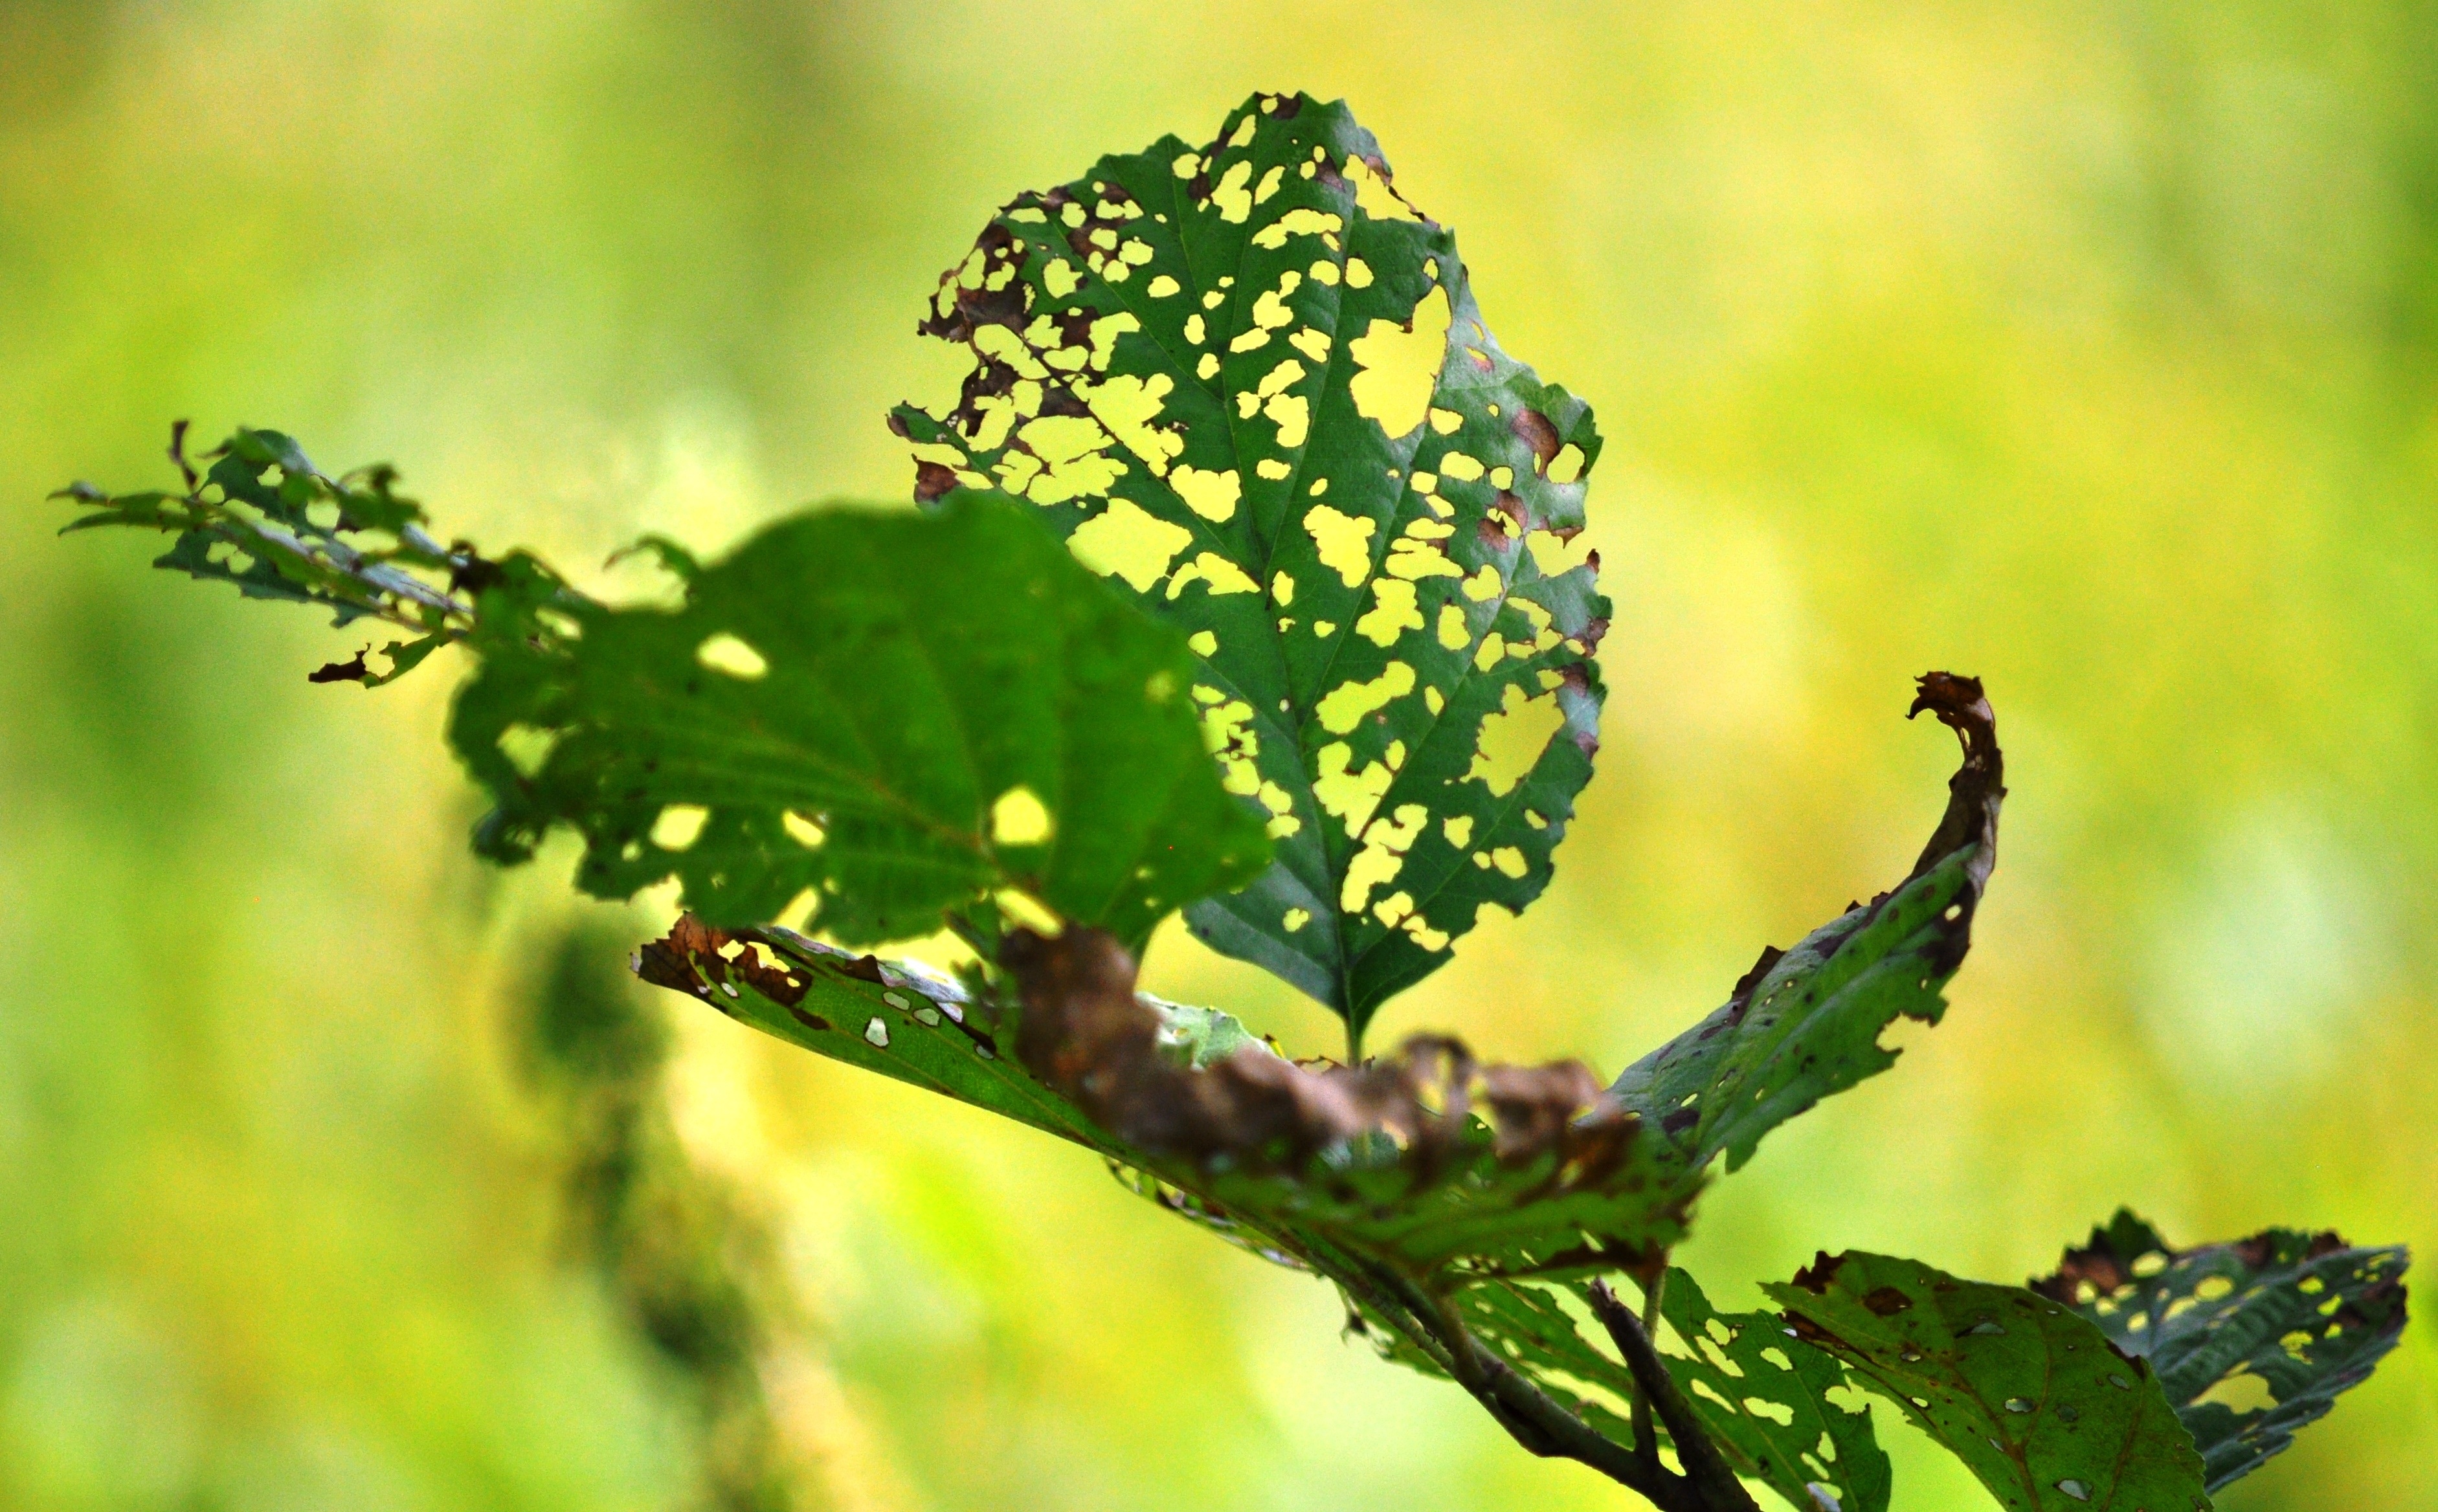
tree, nature, forest, branch, blossom, plant, sunlight, leaf, flower, food, green, produce, autumn, botany, flora, wildflower, sheet, leaves, shrub, macro photography, flowering plant, land plant